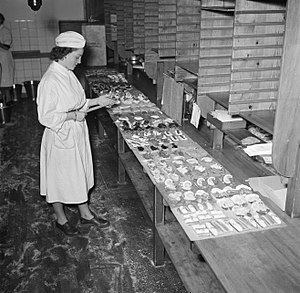
Smørrebrød / Pålæg
Fremstilling af smørrebrød på smørrebrødsrestauranten Oskar Davidsen på Åboulevarden i 1954.
Smørrebrød er brødskiver, der er belagt med pålæg som ost, fisk, kød, leverpostej eller pølse. Det kan udgøre et måltid, typisk frokost, natmad eller et mellemmåltid. Det højtbelagte festsmørrebrød kan også udgøre et hovedmåltid.